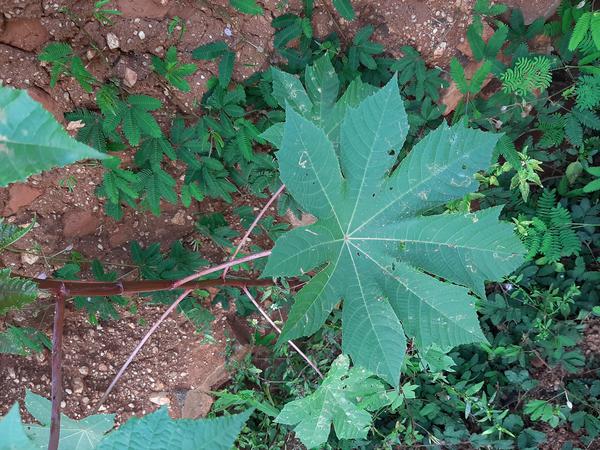
Plant: Castor